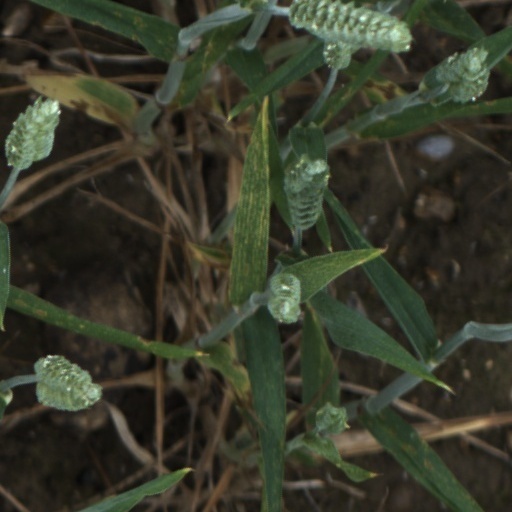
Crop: wheat